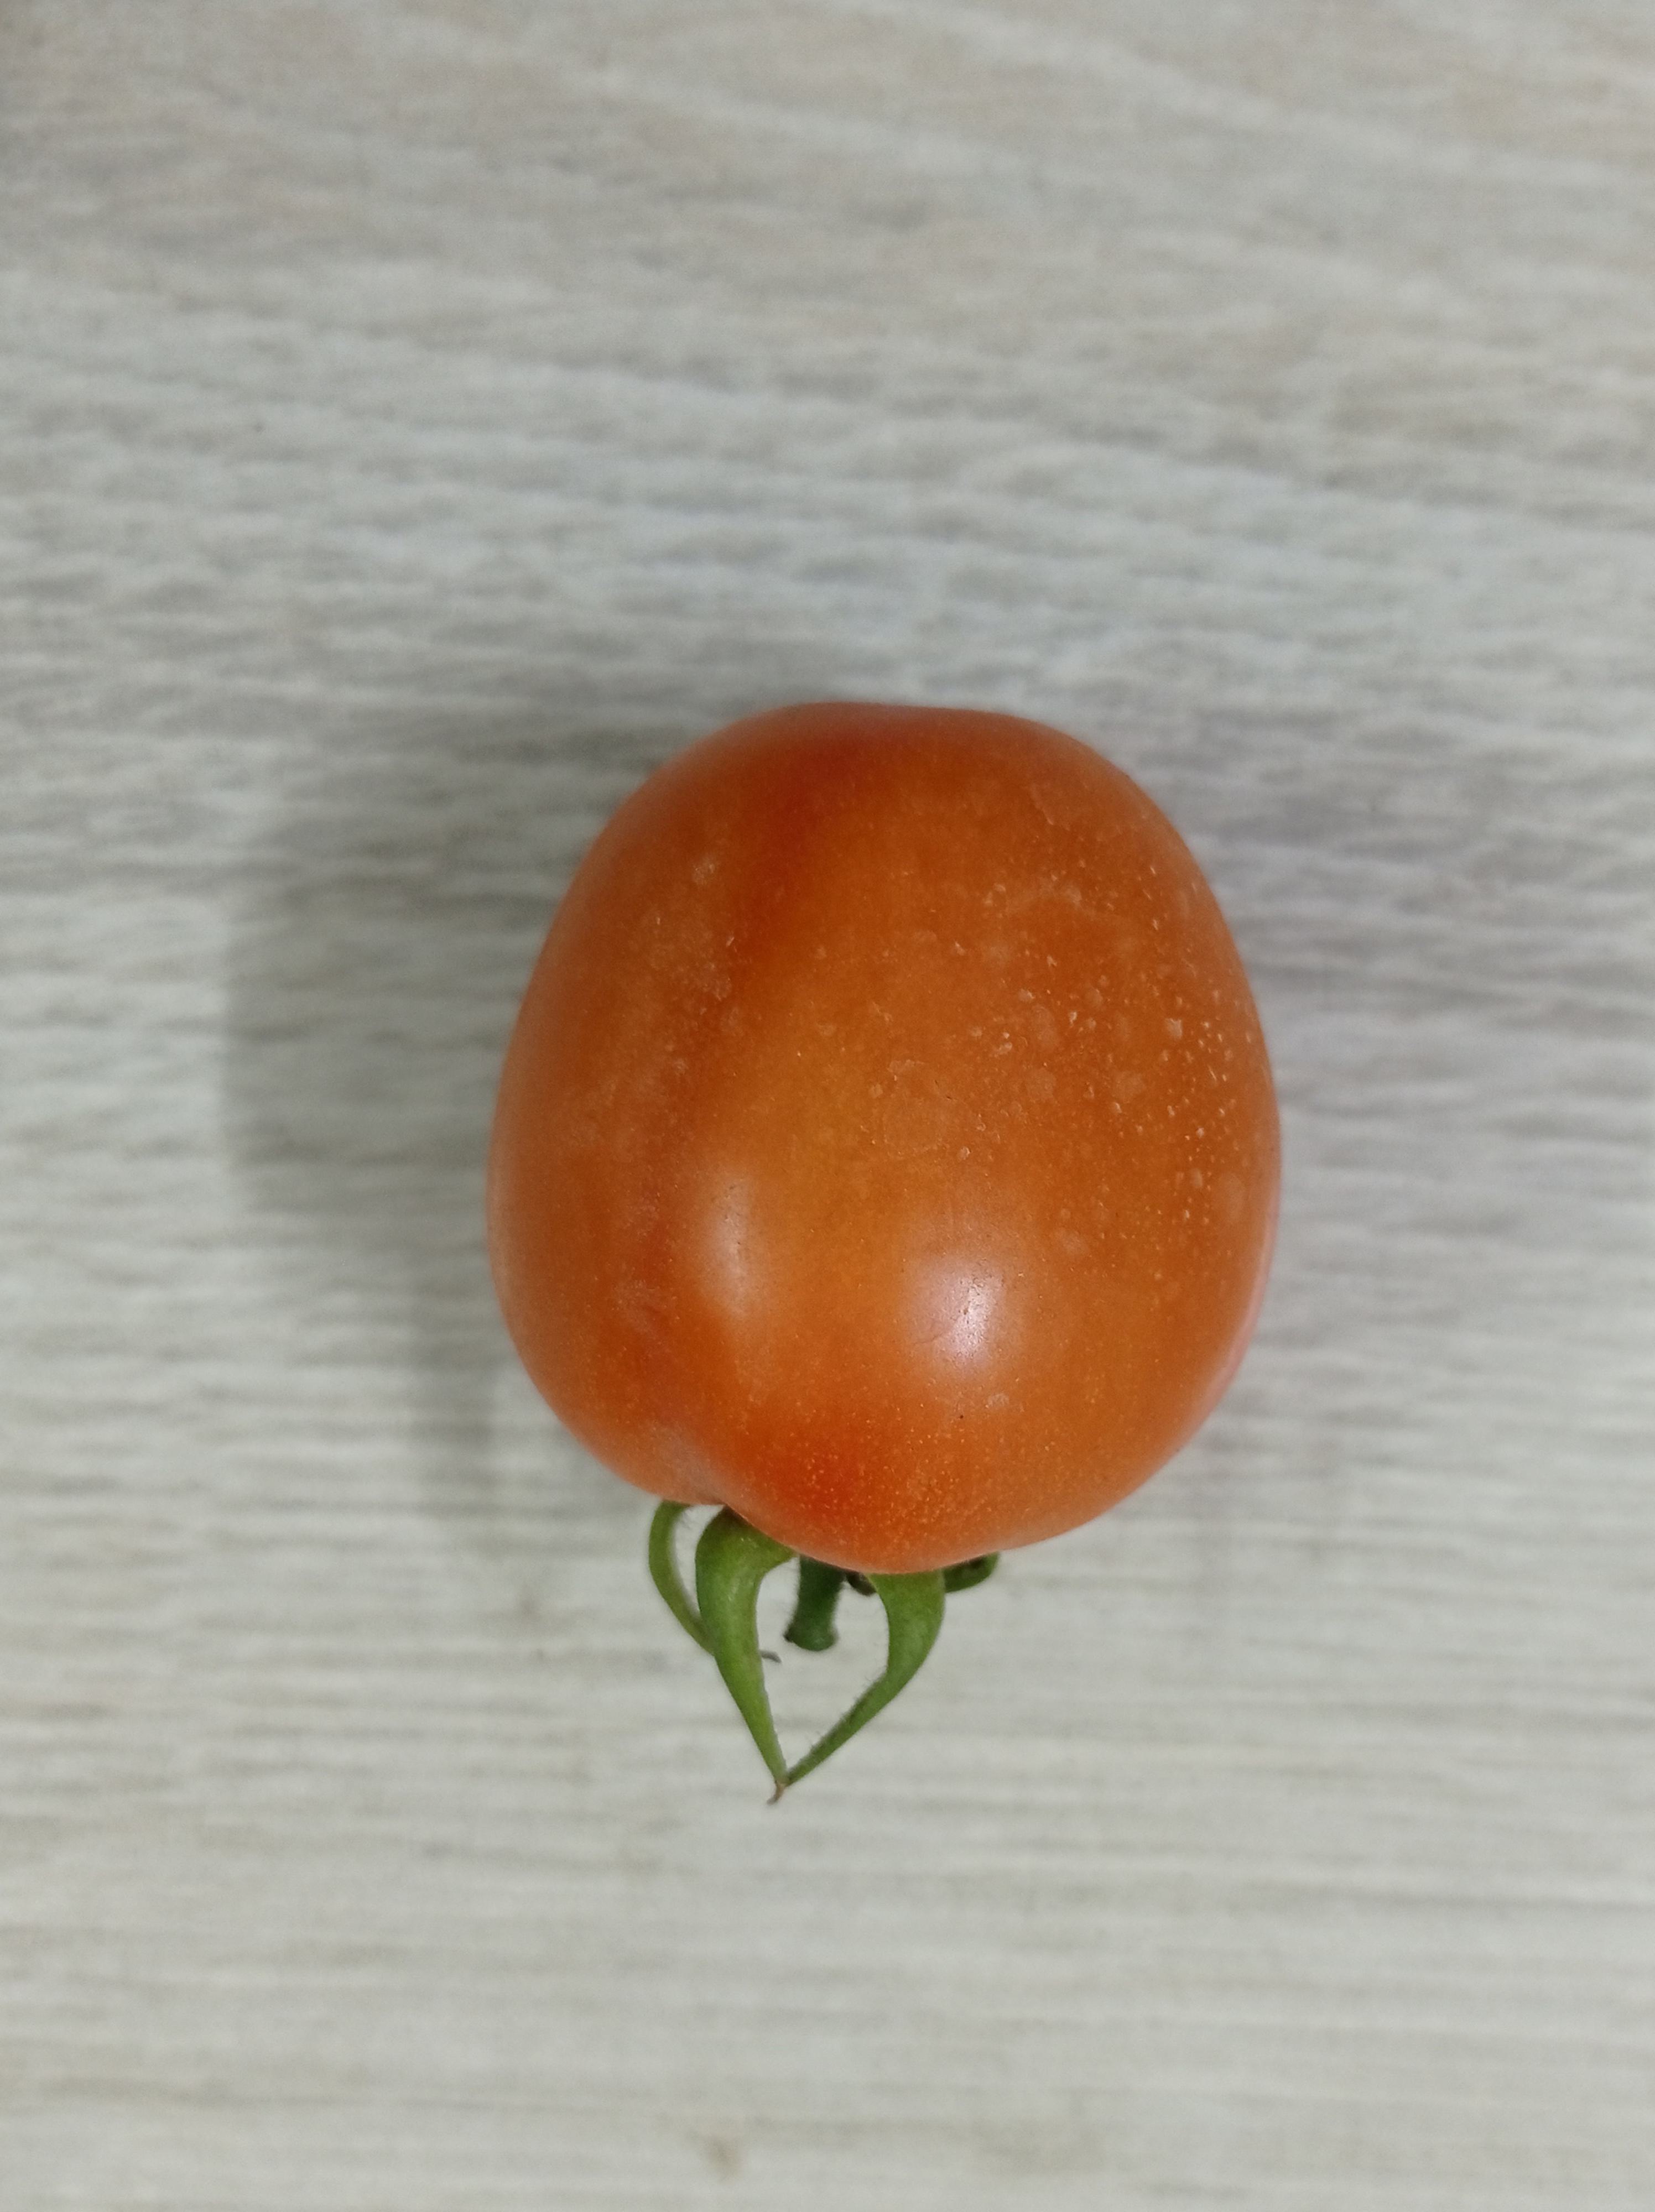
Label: Fresh